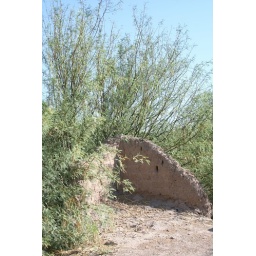
The remains of an old adobe farm house by the Rio Grande river in Big Bend National Park.